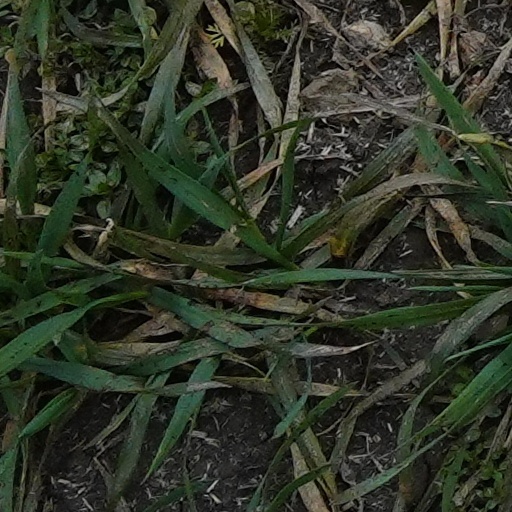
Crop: wheat